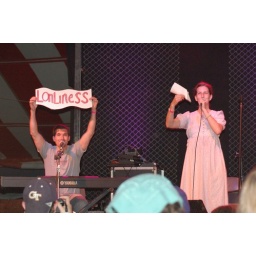
"theres an airplane in the sky with a banner right behind..."